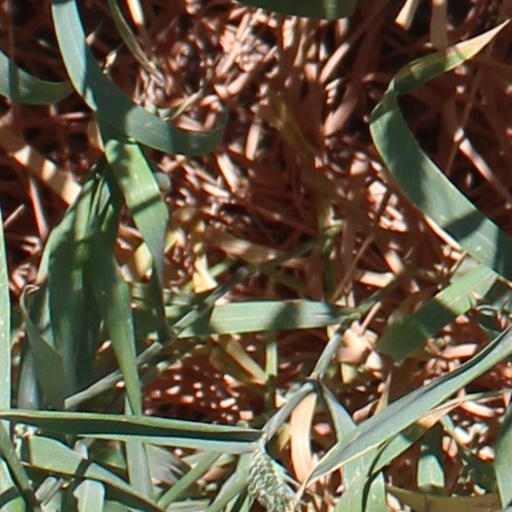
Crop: wheat